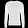
Label: Pullover